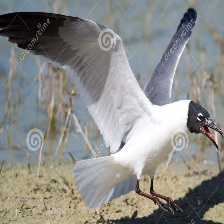
Species: LAUGHING GULL
Scientific name: LEUCOPHAEUS ATRICILLA